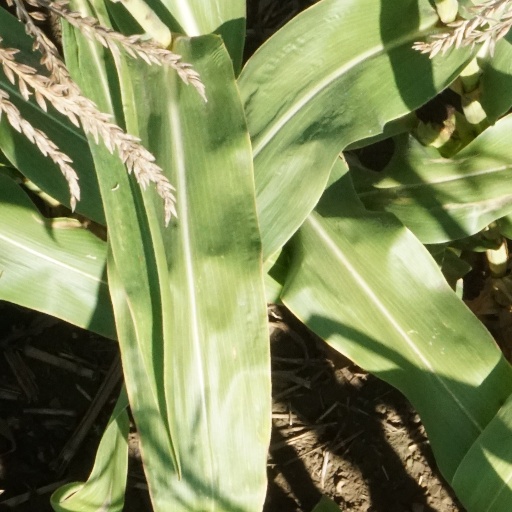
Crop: maize; corn